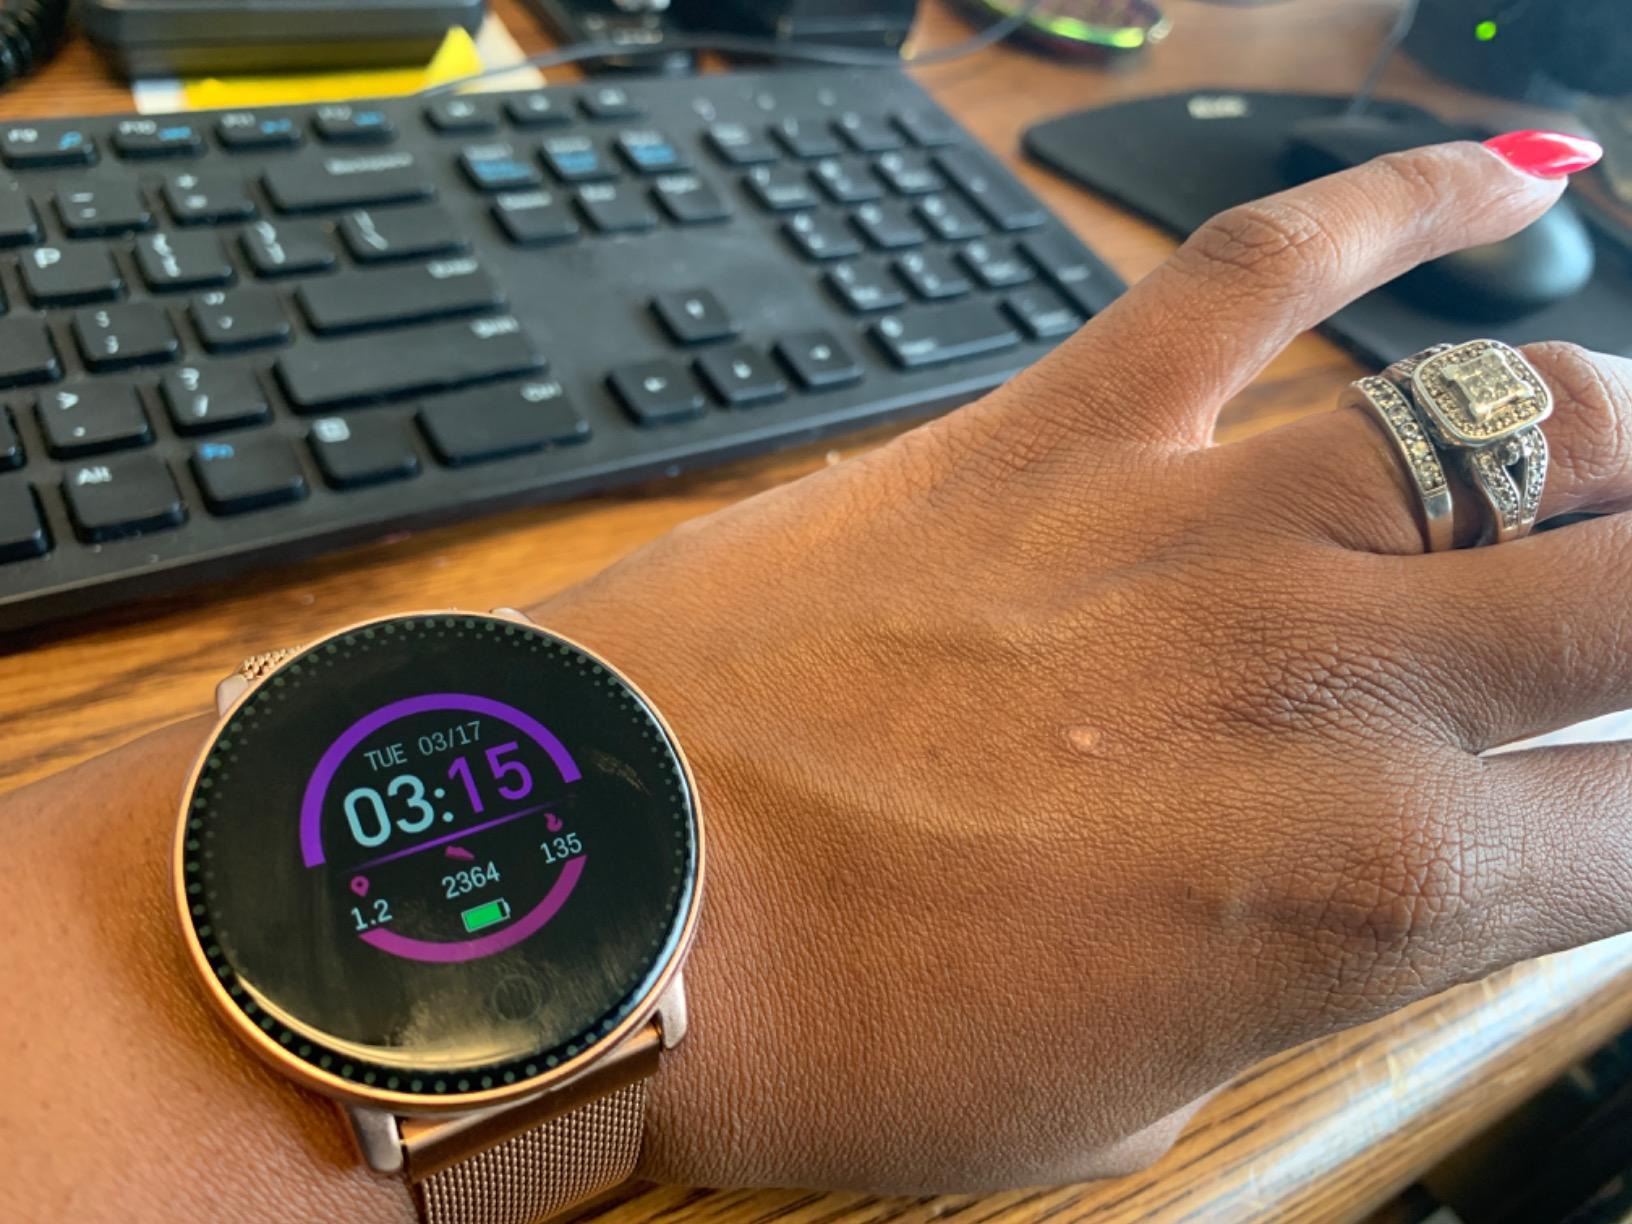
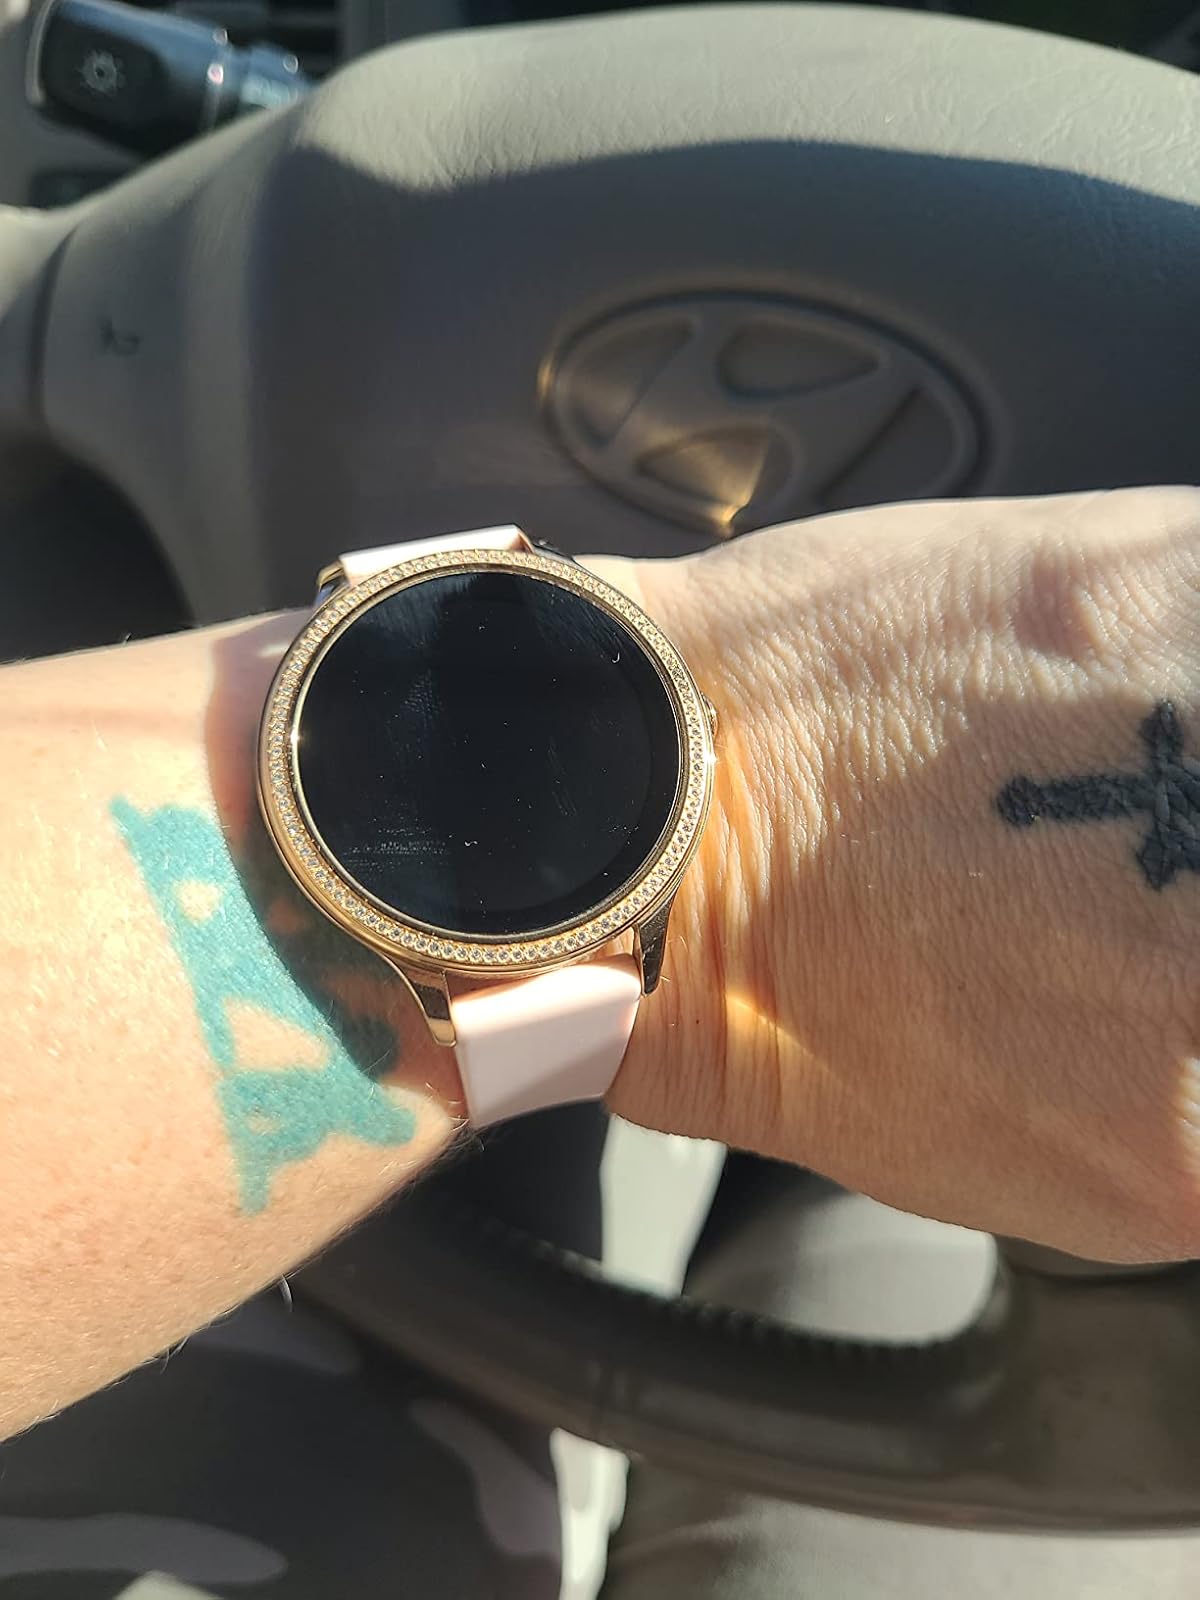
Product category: smartwatch
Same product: no